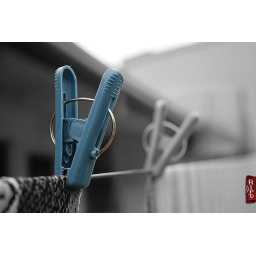
like a father, it holds clothes in place - so they may not fall and end up lost and dirty